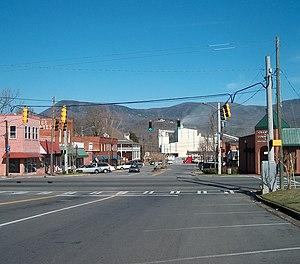
La ville américaine de Chatsworth est le siège du comté de Murray, dans l’État de Géorgie. Lors du recensement de 2000, sa population s’élevait à 3 531 habitants.